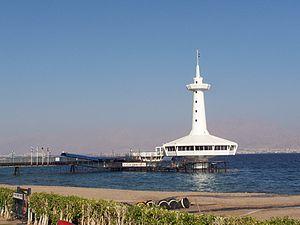
Un observatoire sous-marin est le nom que l'on donne à toute structure submergée dans un milieu aquatique pour montrer au public la biodiversité sous-marine locale.
Eilat est une ville et un port de 50 000 habitants, refondée en 1952, situé à l'extrême sud de l'État d'Israël, sur les bords du golfe d'Eilat, aux portes du désert du Néguev, entre l'Égypte et la Jordanie.